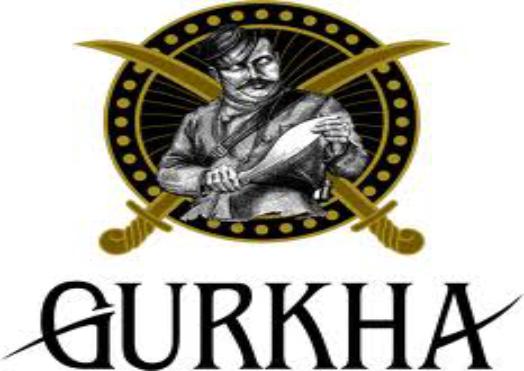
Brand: Gurkha-2
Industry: Others